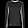
Label: Pullover